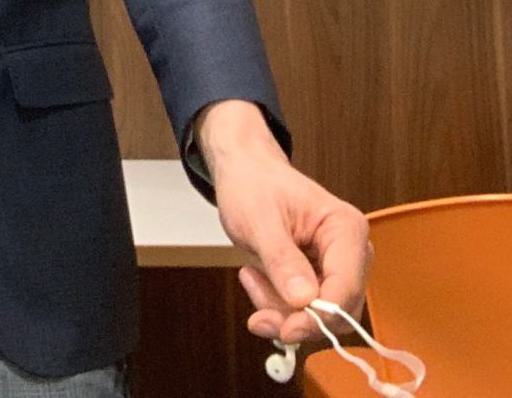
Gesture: no_gesture